Naval warfare in the Mediterranean during World War I

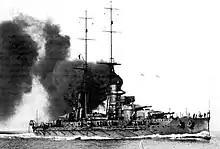
, Otranto 1915

During the war, both the Italian Royal Navy and the Austro-Hungarian Navy kept their most modern capital ships inside their bases (Pola and Cattaro for the Austrian Fleet, Brindisi and Taranto for the Italian fleet), leaving mostly submarines, destroyers, torpedo boats and scout cruisers to do any fighting. The so-called Adriatic Campaign of World War I consisted mainly of relatively minor fights between light forces, such as the Battle of Durazzo and the Battle of the Otranto Straits, a few coastal bombardments (such as the Austro-Hungarian bombardment of Ancona and the Allied bombardment of Durazzo), wider-ranging German and Austro-Hungarian submarine warfare into the Adriatic and the Mediterranean, and Italian use of new weapons (mainly MAS and human torpedoes) that were successful in the sinking of three Austrian battleships.